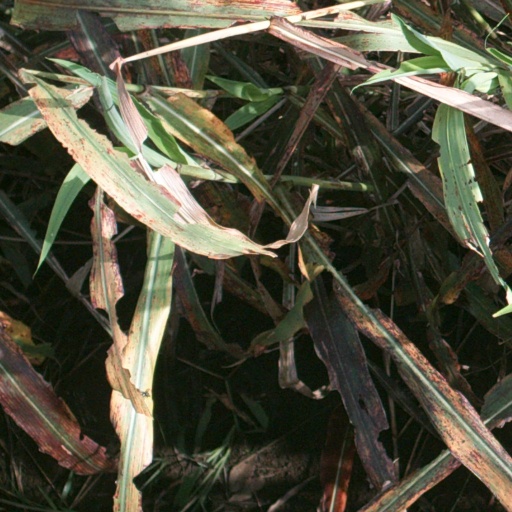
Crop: sorghum